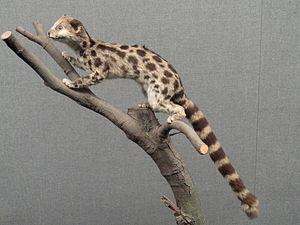
Les Prionodontidés sont une famille de mammifères carnivores du sous-ordre des féliformes. Cette famille était auparavant considérée comme une sous-famille des viverridés jusqu'à ce qu'une étude de 2007 la place à la base des féliformes près des félidés.
Le Linsang tacheté est une civette de la famille des Prionodontidae.
Les Carnivores sont un ordre de mammifères placentaires du super-ordre des Laurasiathériens. Ils se distinguent par une mâchoire et une denture qui leur permet de chasser et de manger d'autres animaux. Une des synapomorphies qui caractérisent les Carnivores est la présence d'une carnassière. Les canines sont transformées en crocs. Leur cerveau est de type gyrencéphale.